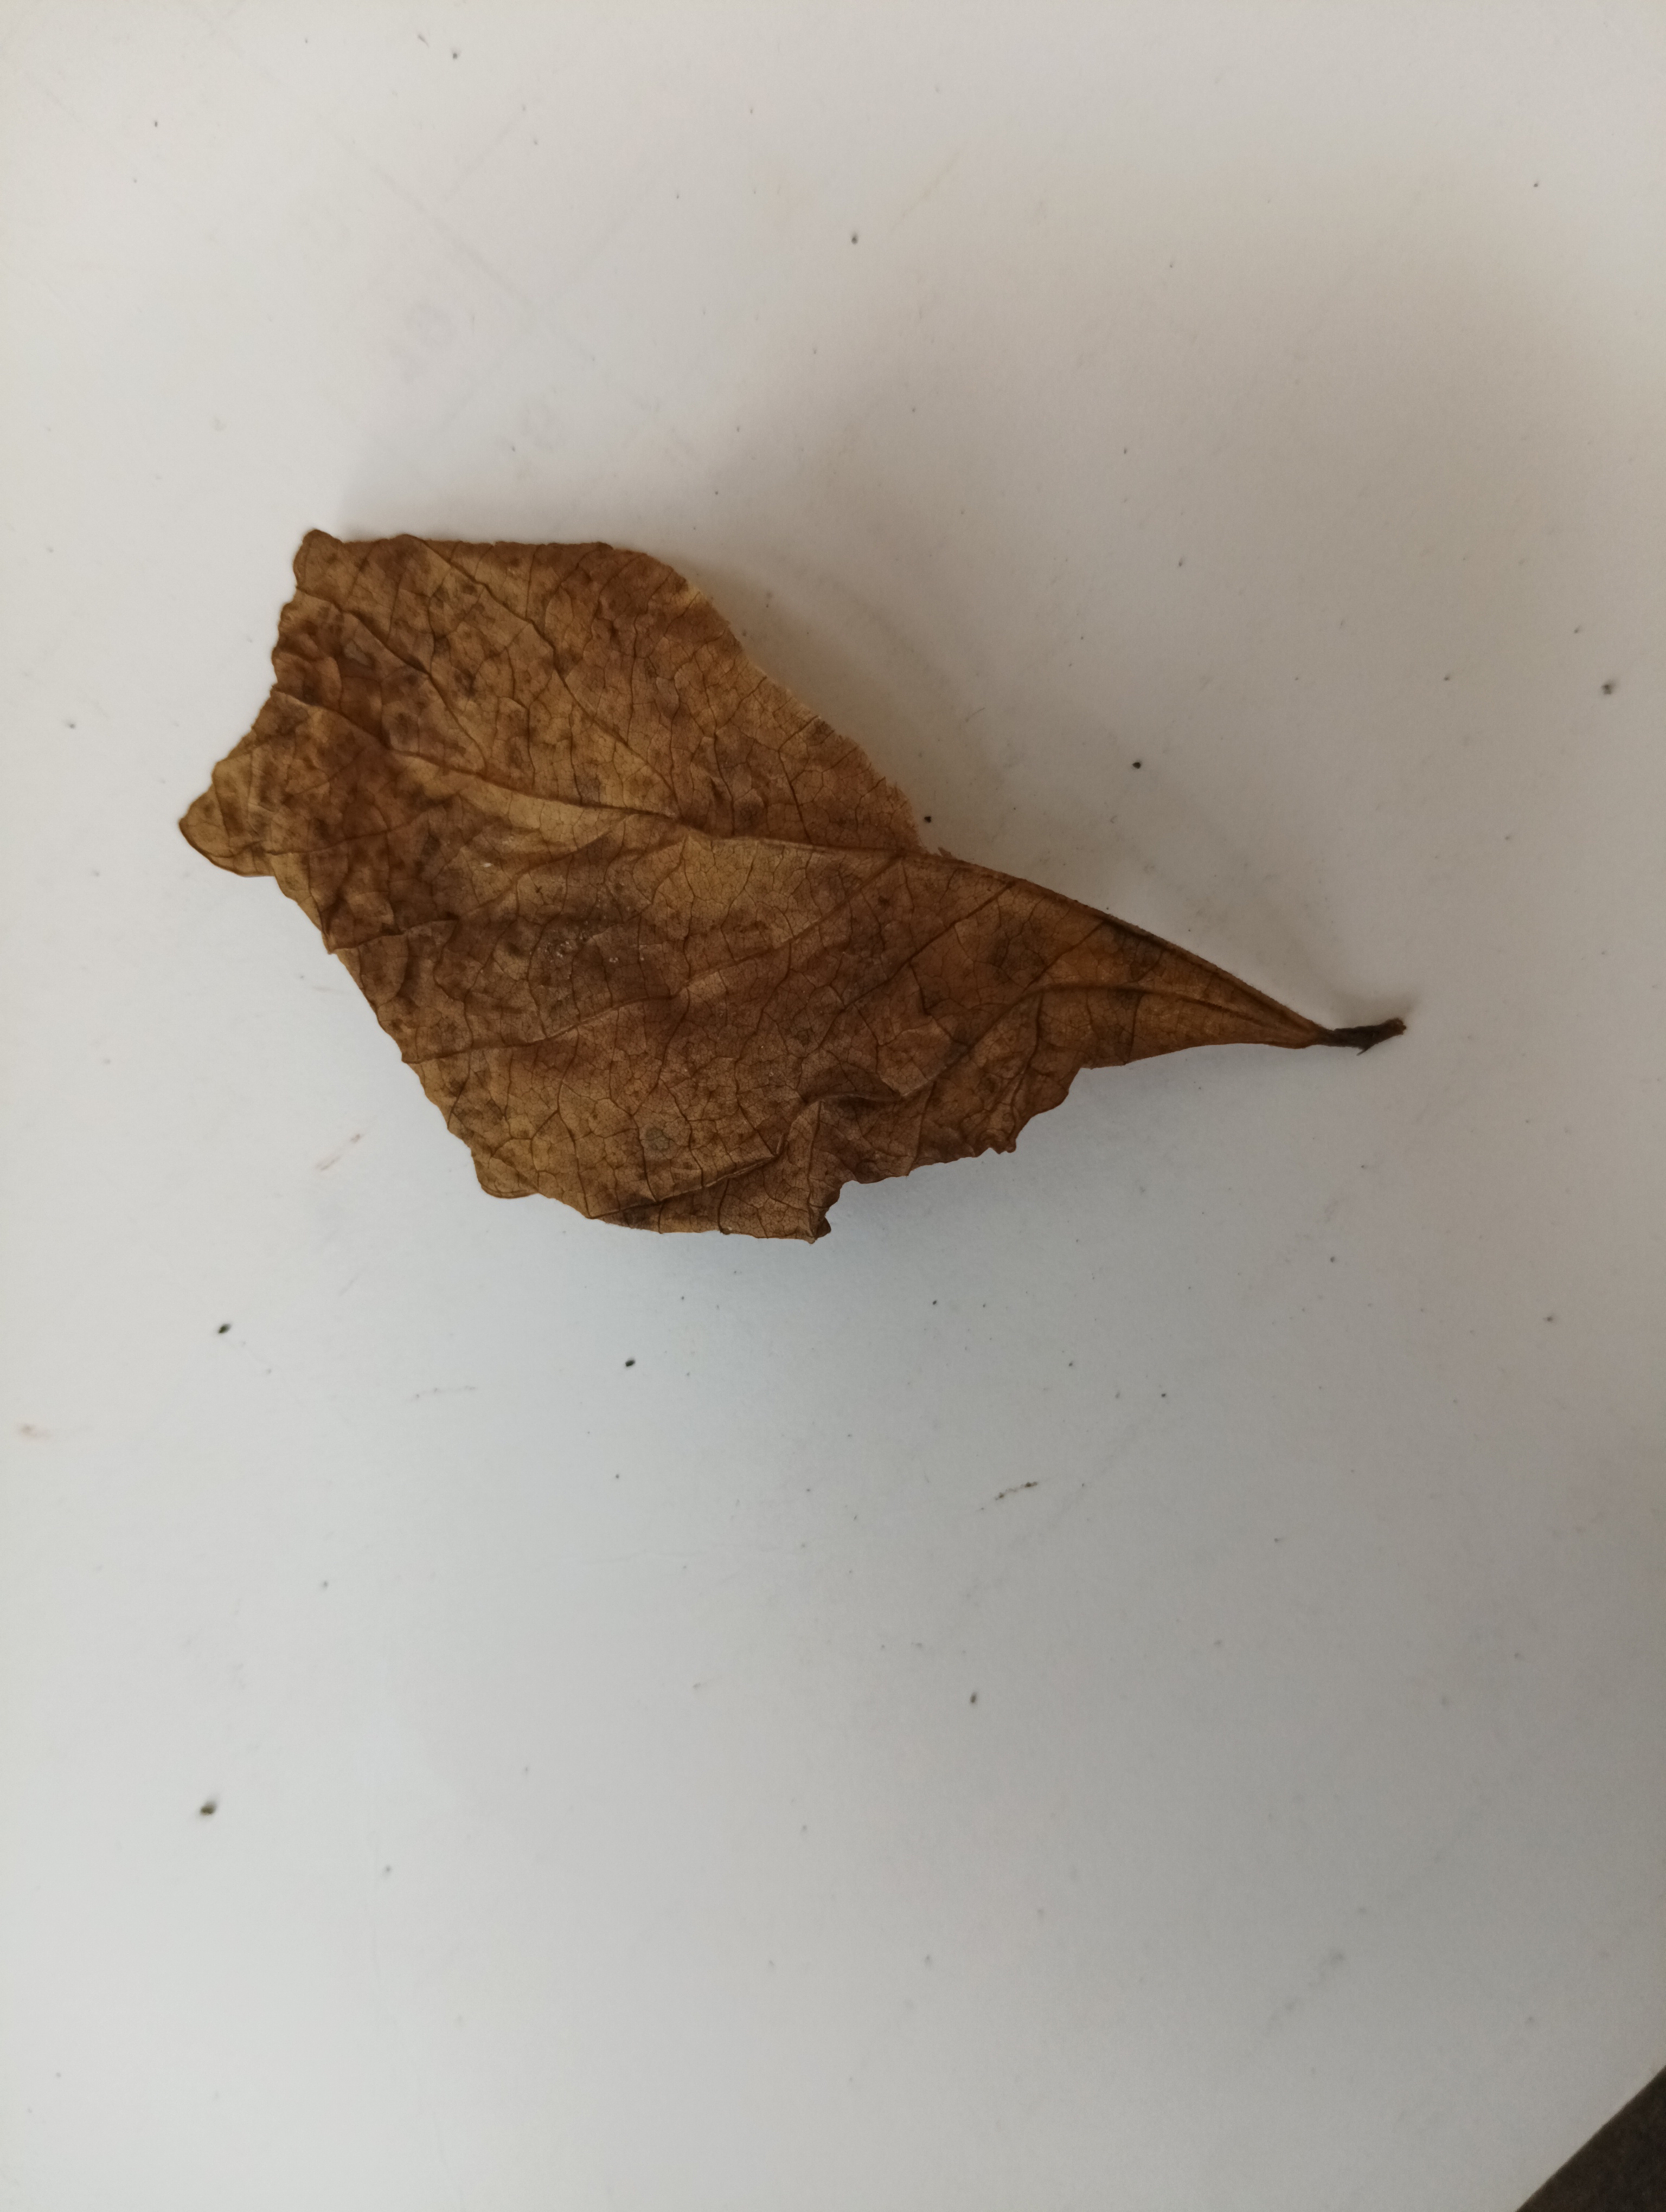
Label: Dry_leaf